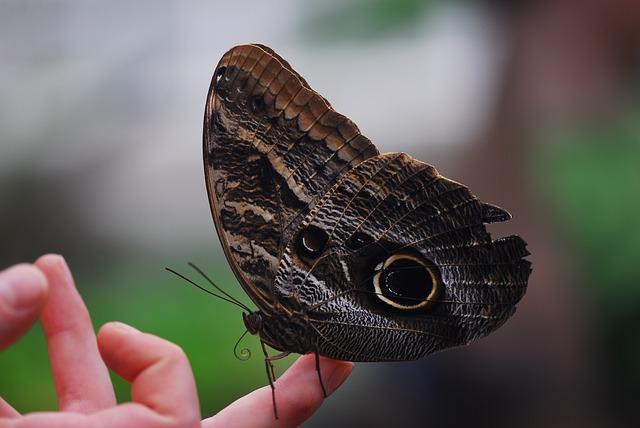
butterfly